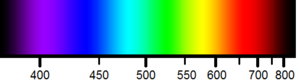
Spectre de la lumière horizontal